Tucson, Arizona

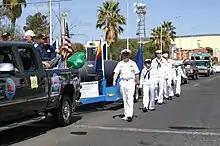
Sailors take part in the annual St. Patrick's Day parade.

As of the census of 2010, 520,116 people, 229,762 households, and 112,455 families resided in the city. The population density was . The 209,609 dwelling units had an average density of . The racial makeup of the city was 69.7% White (down from 94.8% in 1970), 5.0% Black or African-American, 2.7% Native American, 2.9% Asian, 0.2% Pacific Islander, 16.9% from other races, and 3.8% from two or more races. Hispanics or Latinos of any race were 41.6% of the population. Non-Hispanic Whites were 47.2% of the population in 2010, down from 72.8% in 1970.